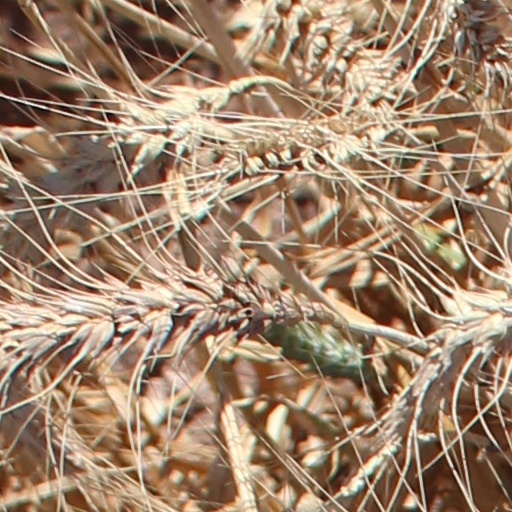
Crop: wheat